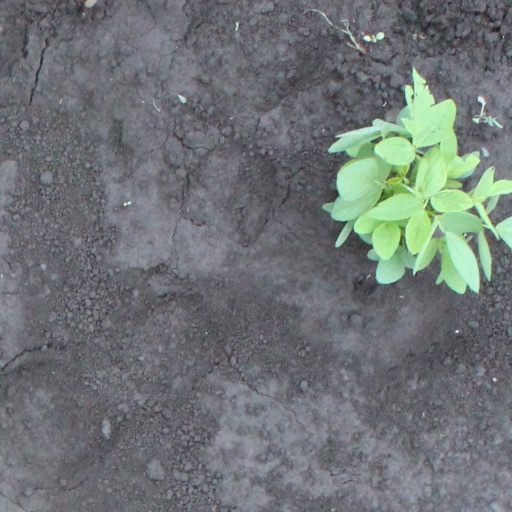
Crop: soybean